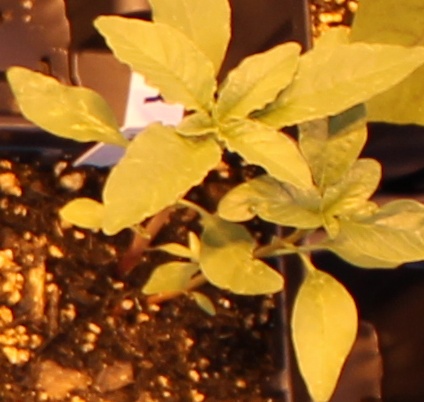
Label: Waterhemp